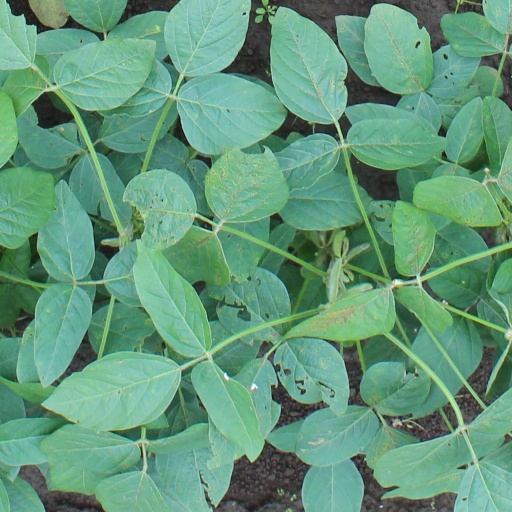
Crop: soybean